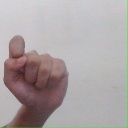
अक्षर: घ